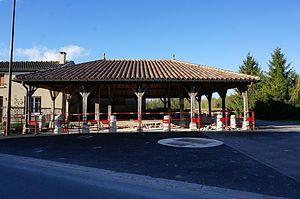
Vue de Songy.
Songy est une commune française, située dans le département de la Marne en région Grand Est.